Meløy Church

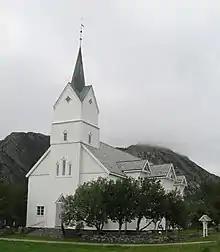
View of the church

Meløy Church is a parish church of the Church of Norway in Meløy Municipality in Nordland county, Norway. It is located in the village of Meløy on the island of Meløya. It is one of the churches for the "Fore og Meløy" parish which is part of the Bodø domprosti (deanery) in the Diocese of Sør-Hålogaland. The white, wooden church was built in a long church style in 1867 using plans drawn up by the architects Håkon Mosling and Jacob Wilhelm Nordan. The church seats about 600 people, making it the second-largest wooden church in all of Northern Norway (after Vågan Church, the so-called "Lofoten Cathedral").